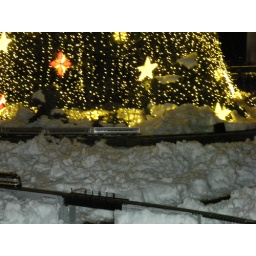
Model train display at the White House Christmas Tree running Amtrak train at 11pm in the freezing cold! Nice!